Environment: real
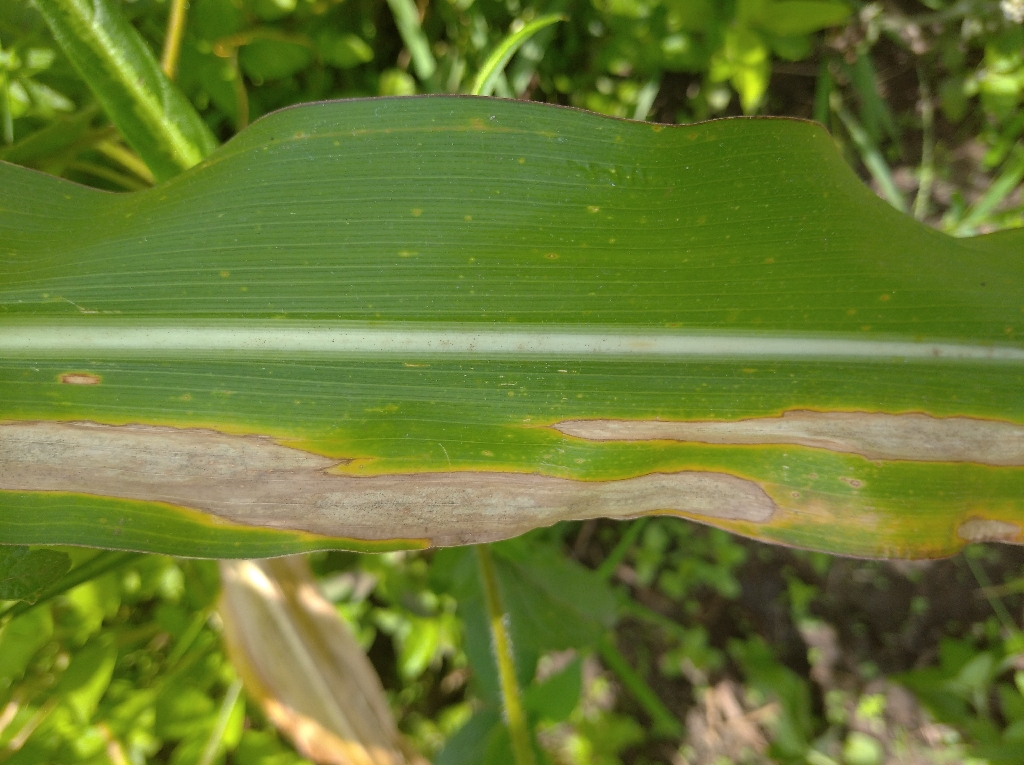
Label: northern_corn_leaf_blight